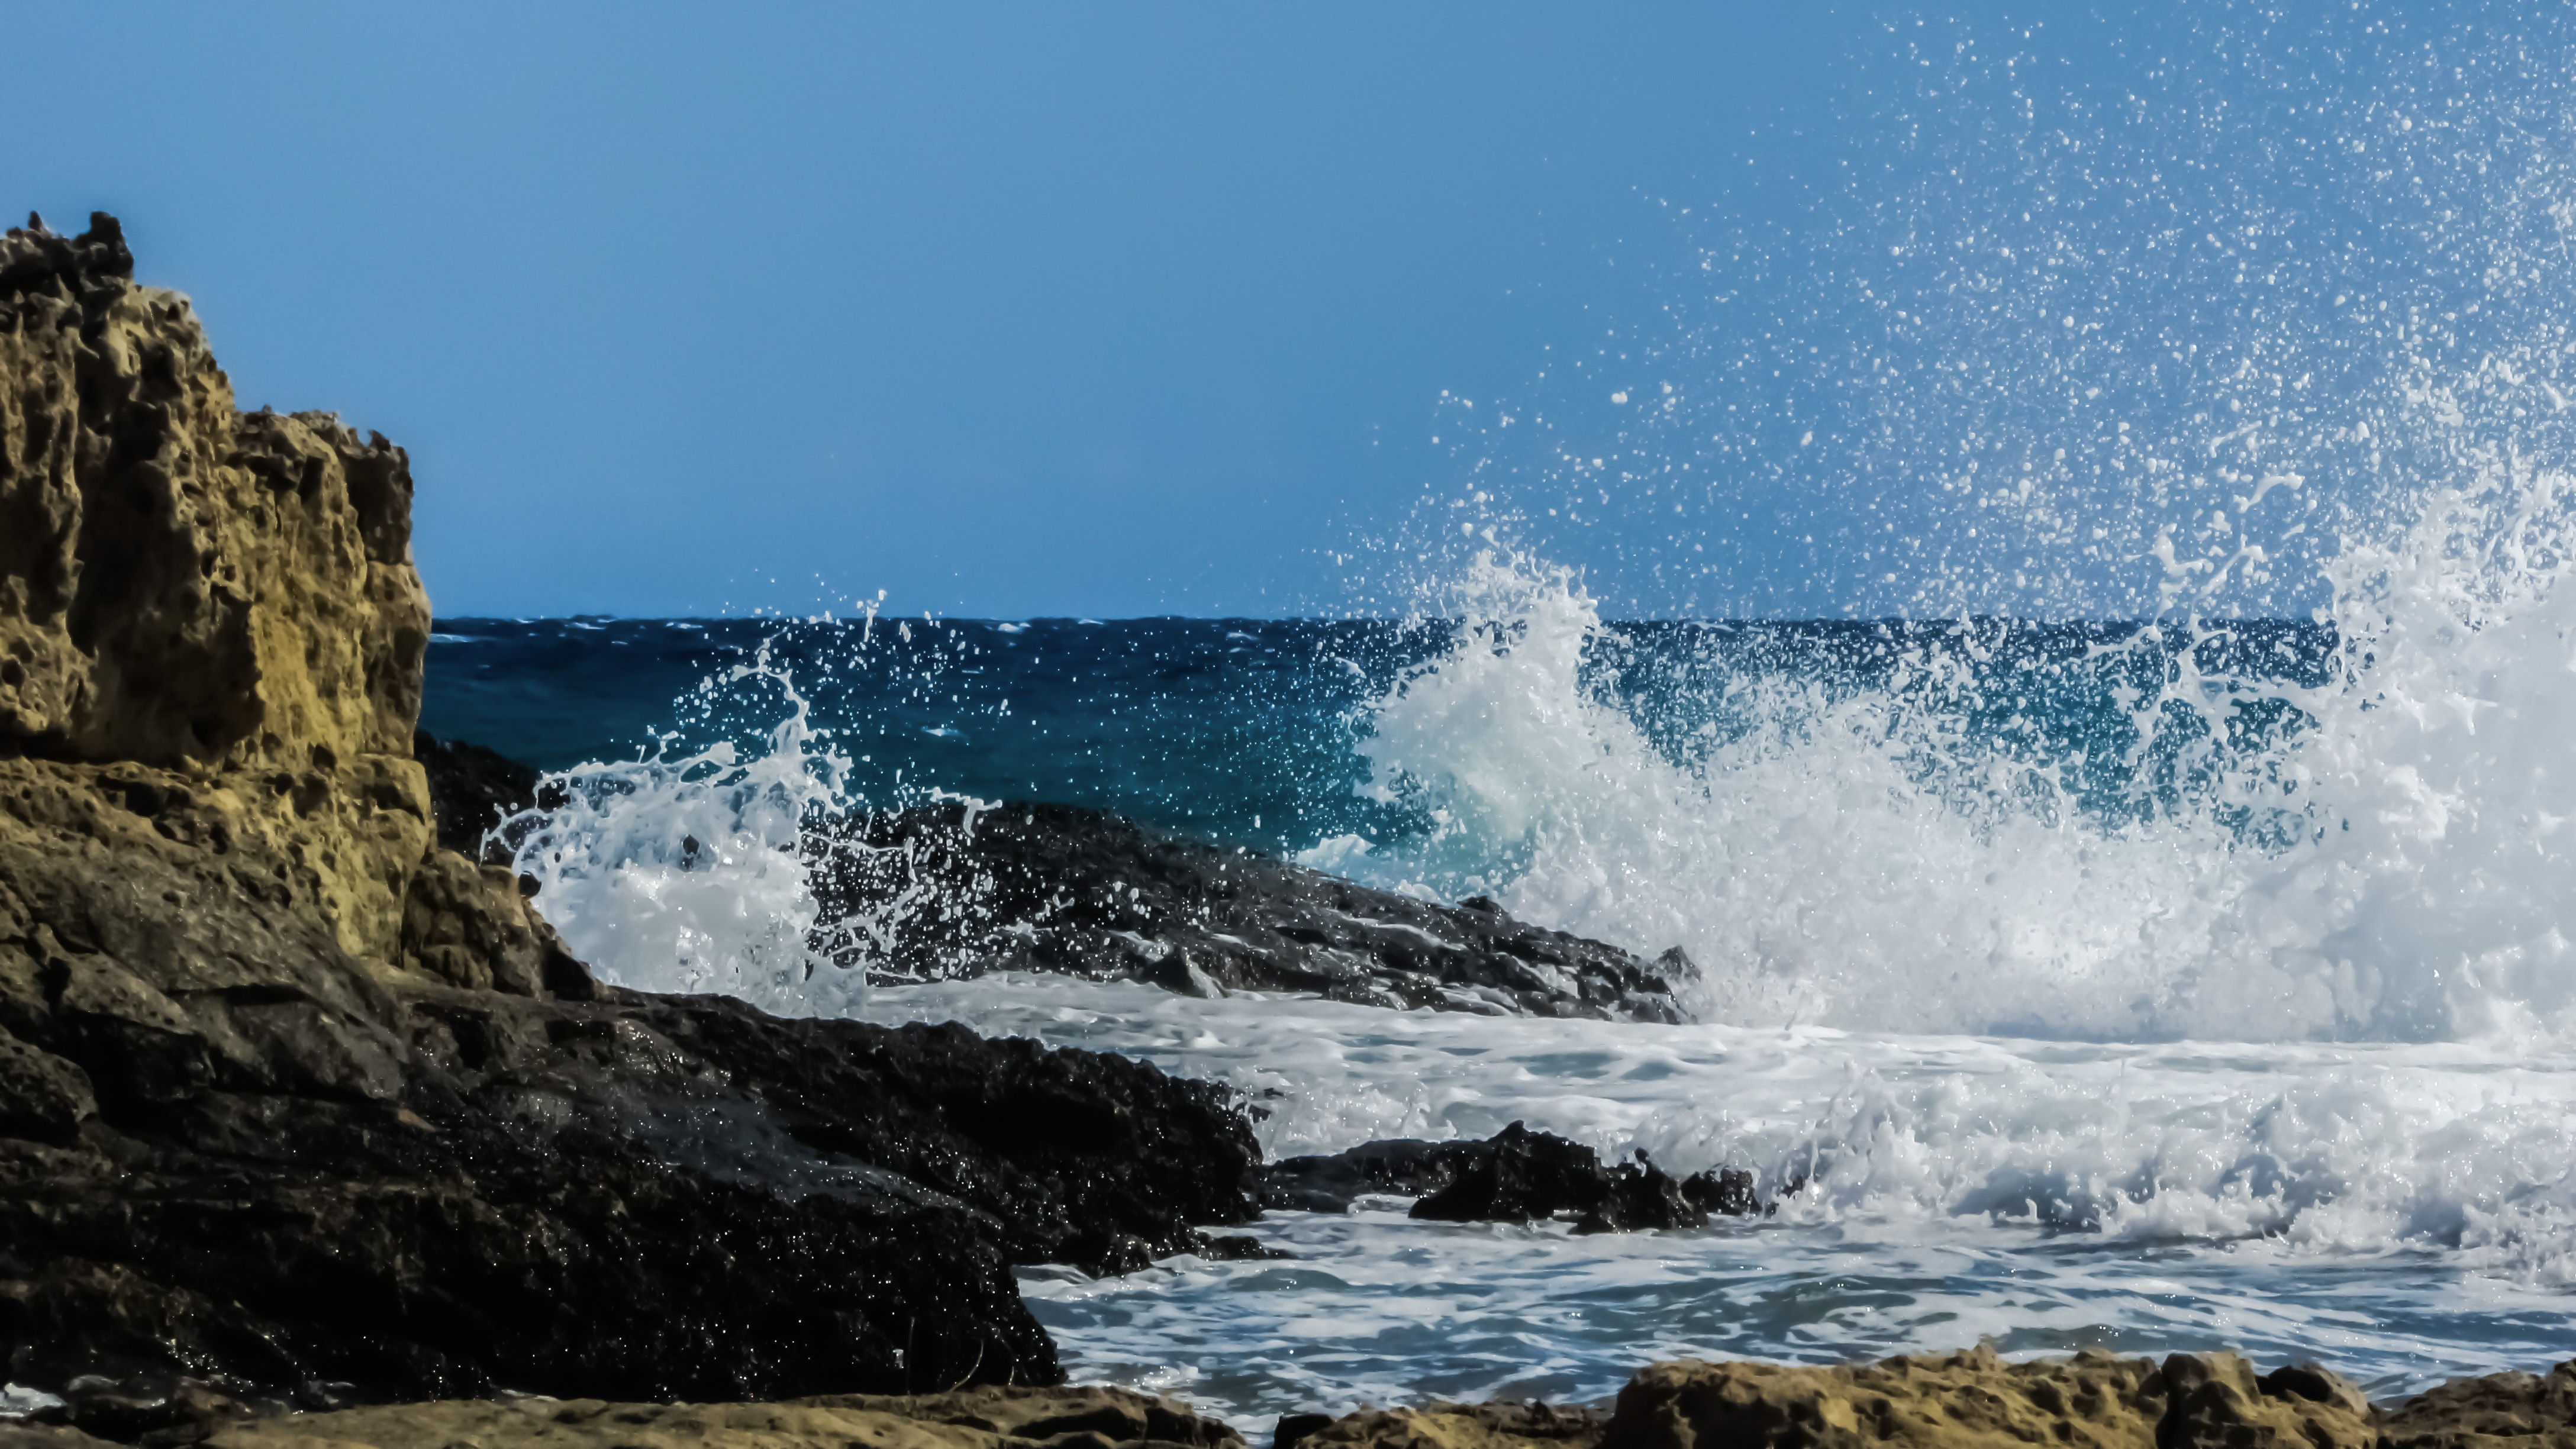
beach, sea, coast, water, nature, rock, ocean, shore, wave, wind, cliff, foam, spray, terrain, body of water, energy, power, rocky coast, cyprus, cape, smashing, ayia napa, wind wave